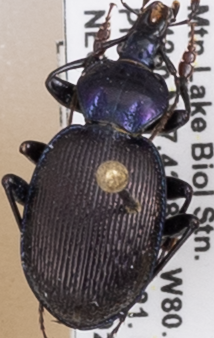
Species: Sphaeroderus stenostomus lecontei
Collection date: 2021-06-01
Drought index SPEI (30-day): -1.85
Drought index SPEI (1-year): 0.678
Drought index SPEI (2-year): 1.45